Hong Kong West Kowloon station

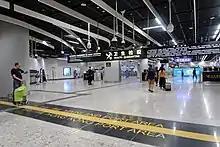
Entrance of the Mainland Port Area

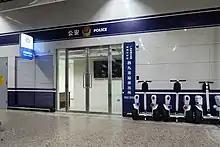
West Kowloon Station Police Station

The Mainland Port Area is an area inside West Kowloon station that serves as a border control point between mainland China and Hong Kong. The area has been effectively ceded to mainland China for a token HK$1,000 a year in rent. Since September 2018, mainland Chinese immigration and police personnel operate exclusively within the area, and the laws of mainland China, rather than Hong Kong, are enforced.